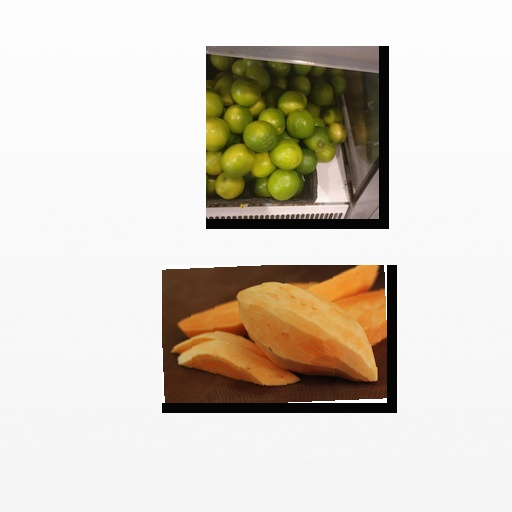
Food items: lime, sweet_potato